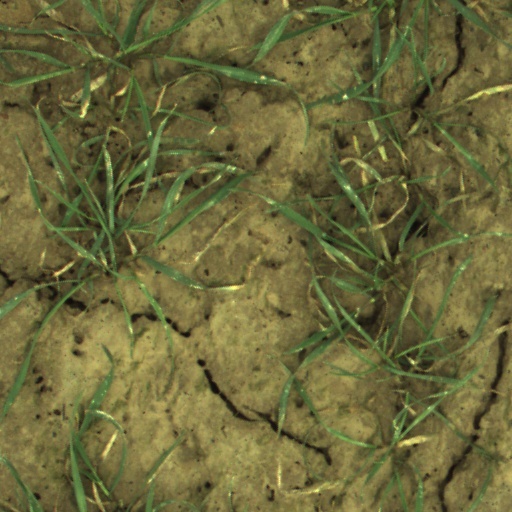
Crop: wheat